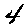
Label: 4